Geology of the Baltic Sea

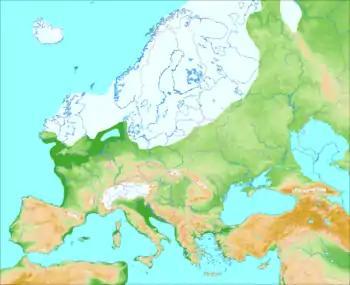
Europe and the Baltic area during the Weichselian glaciation at the time the ice sheet was at its maximum extent ca. 20,000 years ago.

When the Eemian interglacial began about 130 thousand years ago, the formerly ice-filled Baltic depression turned to a freshwater lake for a "brief" time of 300 years before becoming a more saline sea. This sea was during its first 2500 to 2000 years of existence connected to the White Sea through Karelia due to the isostatic depression caused by the ice sheet of the earlier Saalian ice age.